Kiev offensive (1920)

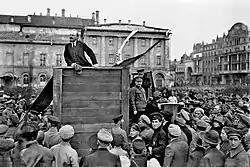
Vladimir Lenin, Chairman of the Council of People's Commissars of the Russian SFSR, delivers a speech to motivate the troops to fight in the Soviet–Polish war, 1 May 1920

The Polish advantage on the southern Ukrainian front caused a quick defeat of the Soviet armies and their displacement past the Dnieper River. Zhytomyr was captured on 26 April. Lieutenant Tadeusz Bór-Komorowski was among the Polish cavalry men recognized for valour. Planes of the Polish Air Force caused panic in the enemy ranks. In a 26 April letter to Prime Minister Leopold Skulski, Piłsudski characterized the Bolshevik formations as "almost incapable of any resistance", strongly impressed by the extraordinary speed of Polish moves. Contrary to the Polish expectations, many towns had been taken without any opposition from the Red Army, whose units were quickly withdrawn by their commanders. Within a week, the Soviet 12th Army had become disorganized. The Polish 6th Army and Petliura's forces pushed the Soviet 14th Army out of central Ukraine as they quickly marched eastward through Vinnytsia. In Vinnytsia, from 13 May, Petliura organized his government and prepared further offensive in the direction of Odessa.